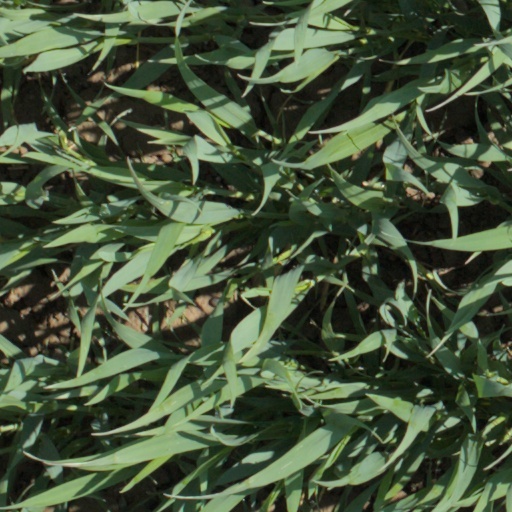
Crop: wheat